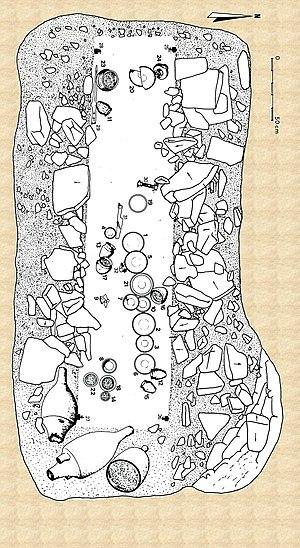
plan de la tombe gauloise
Saint-Augustin est une commune française située dans le département de la Corrèze en région Nouvelle-Aquitaine.